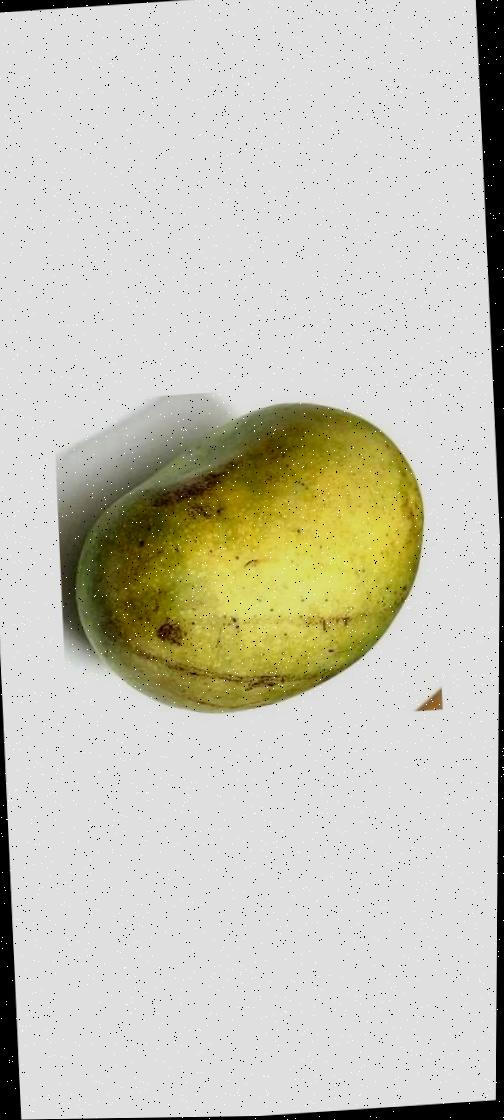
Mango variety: Fazli Shurmai